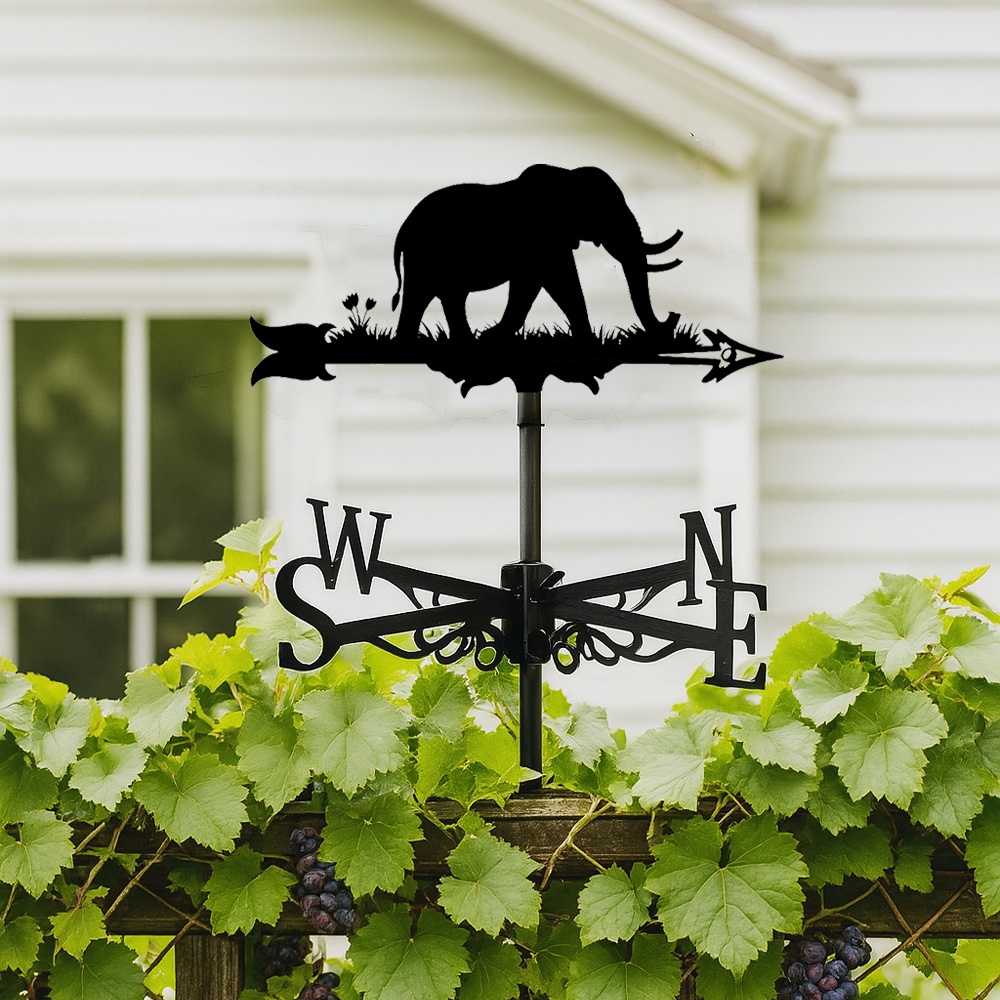
Elefant Edelstahl Wetterfahne
Brand: SaraMetall
Category: Home & Garden > Decor > Weather Vanes & Roof Decor > Weather Vanes